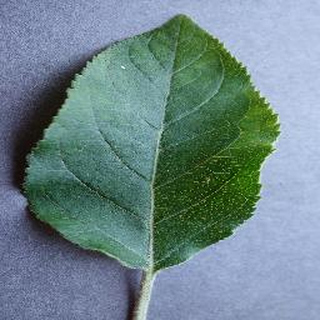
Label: healthy_apple